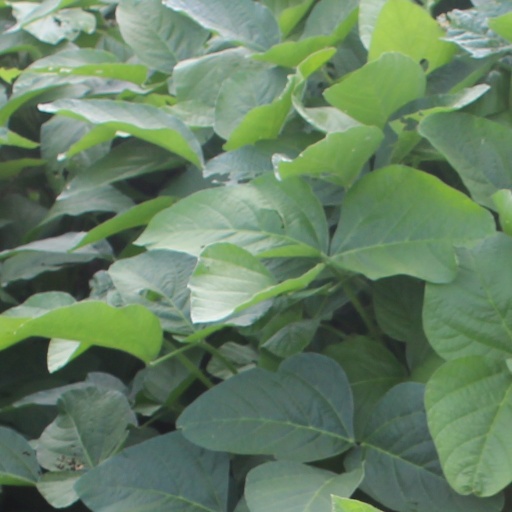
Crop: soybean